Tim Roth

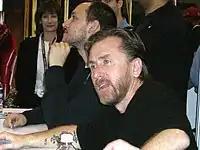
Roth at the 2008 Marvel booth signing

Roth starred in television films in the 1980s, including "Made in Britain", "Meantime" and "Murder with Mirrors". After his film debut "The Hit", he earned an Evening Standard Award for Most Promising Newcomer. He played an East End character in "King of the Ghetto", a controversial drama based on a novel by Farukh Dhondy set in Brick Lane and broadcast by the BBC in 1986. Roth, Gary Oldman, Colin Firth, Daniel Day-Lewis, Bruce Payne and Paul McGann were dubbed the Brit Pack.